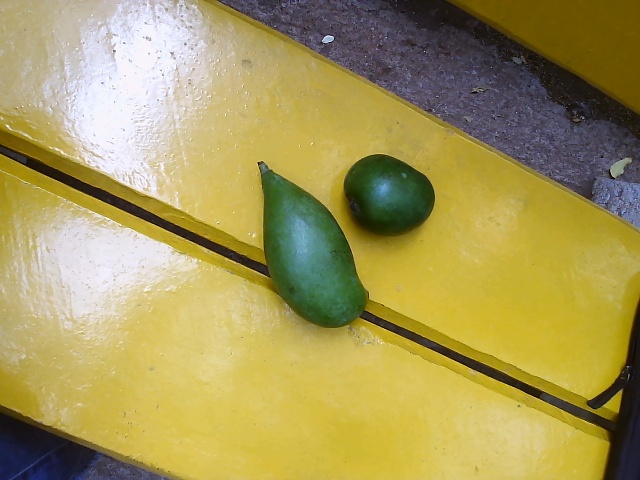
Label: Raw_Mango